Lockheed X-7

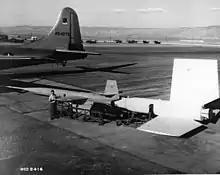
Lockheed X-7A-1 being prepared for loading and test flight. The white section is the booster. (B-50 seen in background)

The X-7 was constructed from steel, unlike its successors such as the A-12 and YF-12 which used titanium. These X-7 planes had wings constructed from stainless steel and a fuselage made from a nickel alloy. The use of steel was due to the inability of aluminum to endure air friction heating at hypersonic speeds, years before the widespread introduction of titanium.